Andrea Colpani

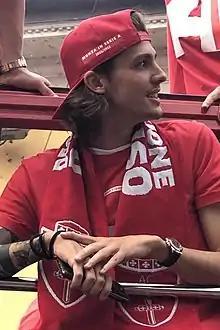
Colpani with Monza in 2022

Andrea Colpani (born 11 May 1999) is an Italian professional footballer who plays as a midfielder or right winger for club Monza.